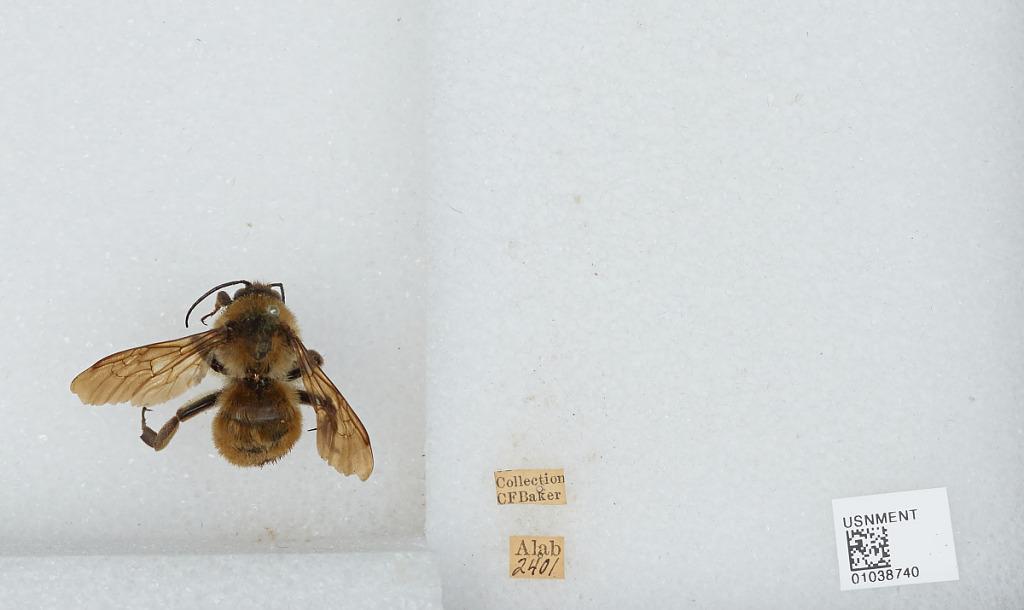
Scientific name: Bombus (Fervidobombus) pensylvanicus pensylvanicus (De Geer)
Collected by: C. Baker
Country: United States
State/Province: Alabama